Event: Nepal Earthquake
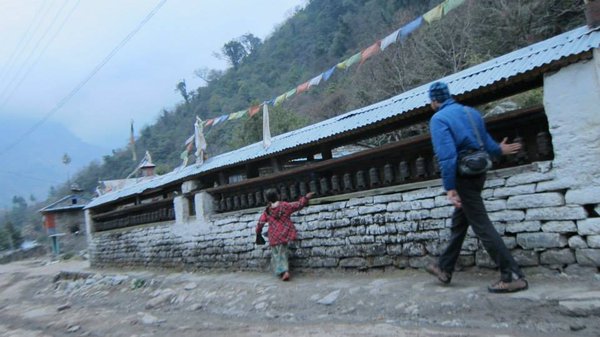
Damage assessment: no_damage